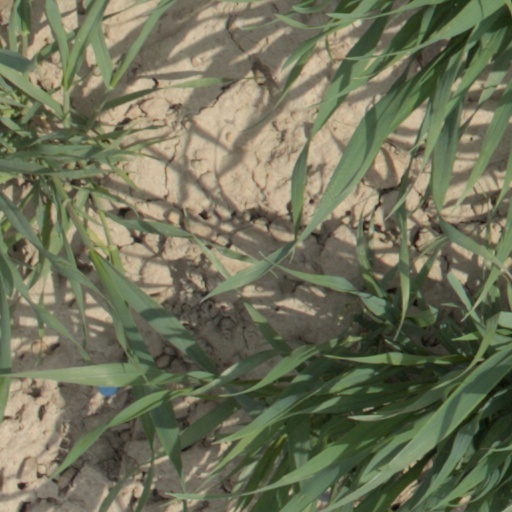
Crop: wheat